Battle Bull

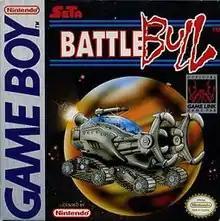
North American cover art

is a top-down action video game for the original Game Boy; released in 1990 in Japan and 1991 in North America.